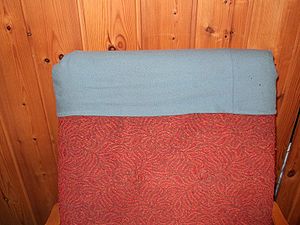
Antimakassar
En antimakassar, der dækker hele ryglænets bredde
Antimakassarer er tekstil- eller papirovertræk til stolerygge, oprindeligt til beskyttelse mod makassarolie, en hårolie der især var populær i 1800-tallet. Antimakassaren kom frem midt i 1800-tallet i form af hæklede overtræk. Senere kom simplere versioner frem, og i dag er den almindeligste antimakassar blot et stykke papir, som sættes på nakkepartiet af fly- og togsæder. Pga. hygiejnen skiftes de hyppigt.